Harold Cohen Library, University of Liverpool

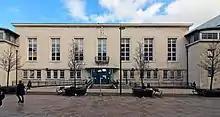
Harold Cohen Library

The Harold Cohen Library is the University of Liverpool's library on the north part of the city centre campus. Its resources cater for students studying within the Faculty of Science & Engineering and the Faculty of Health & Life Sciences, which includes the medical, dental and veterinary science courses. It also contains eight computer centres as well as the Wolfson training suite.